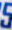
Number: 5